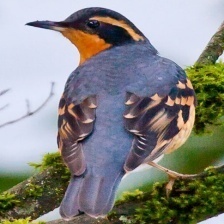
Species: VARIED THRUSH
Scientific name: IXOREUS NAEVIUS